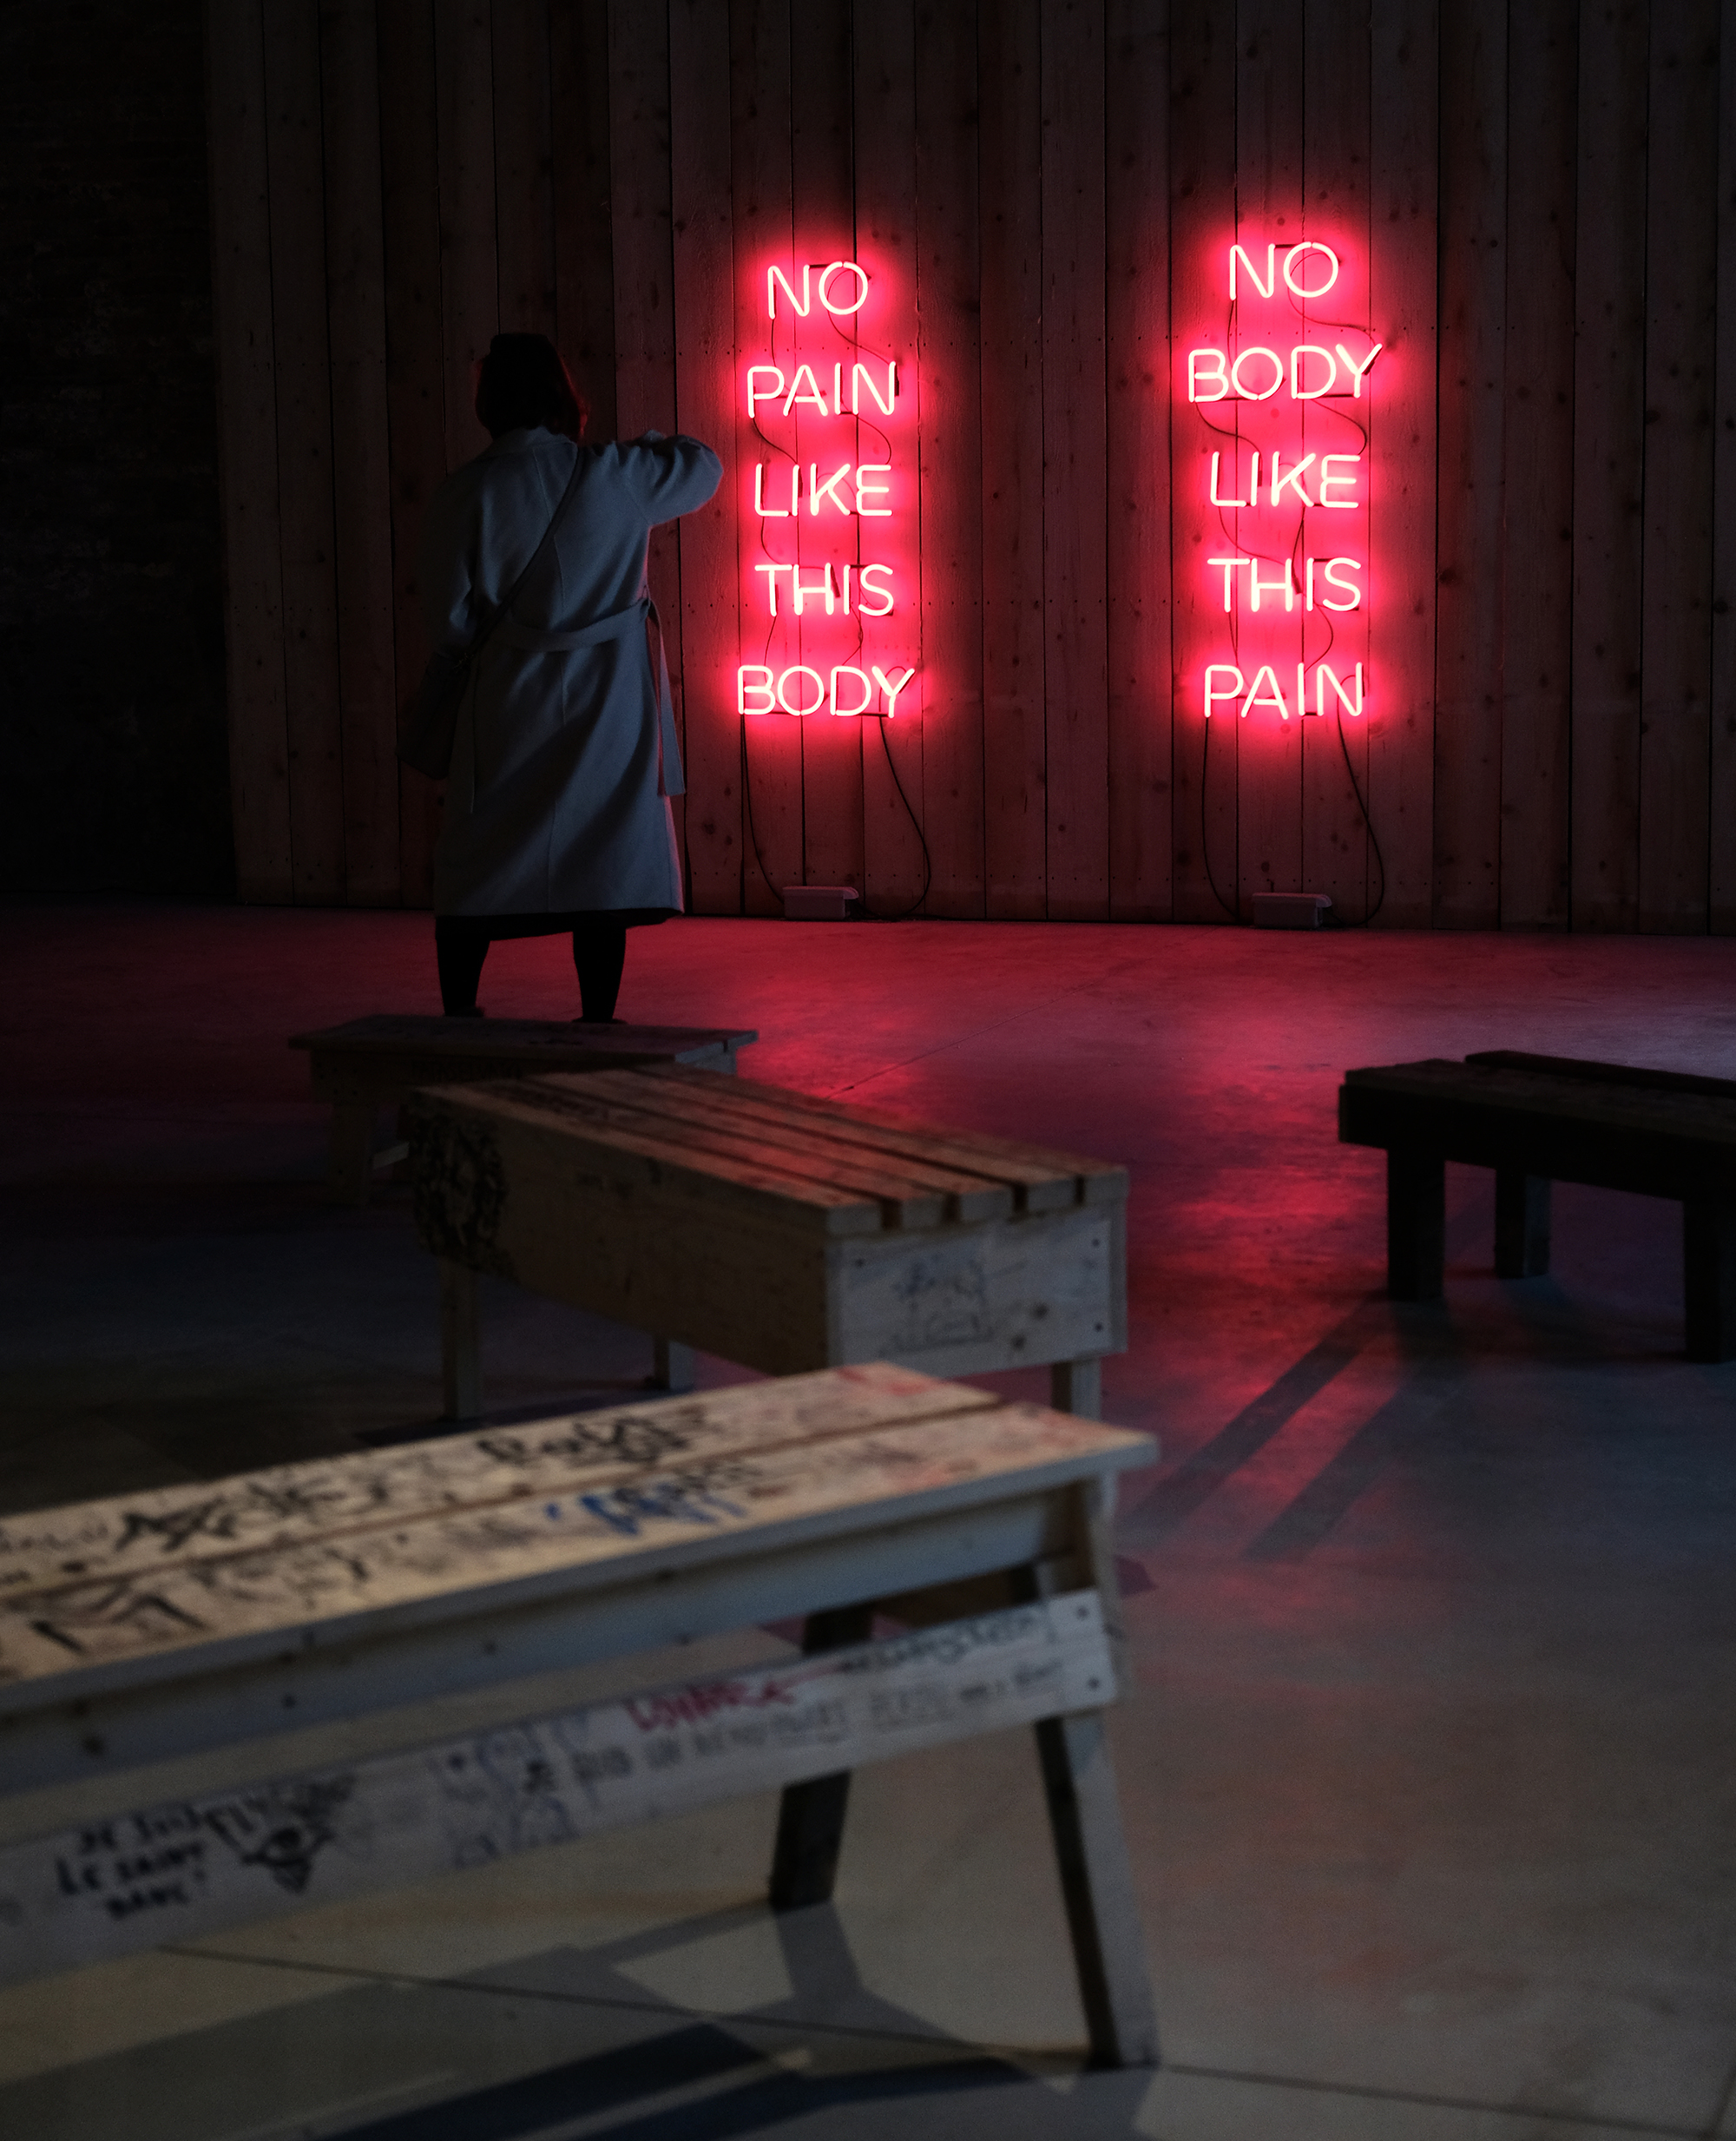
light, lighting, darkness, room, photography, floor, table, furniture